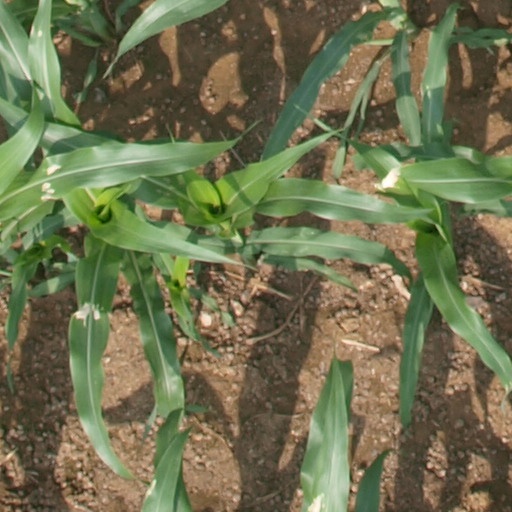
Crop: maize; corn